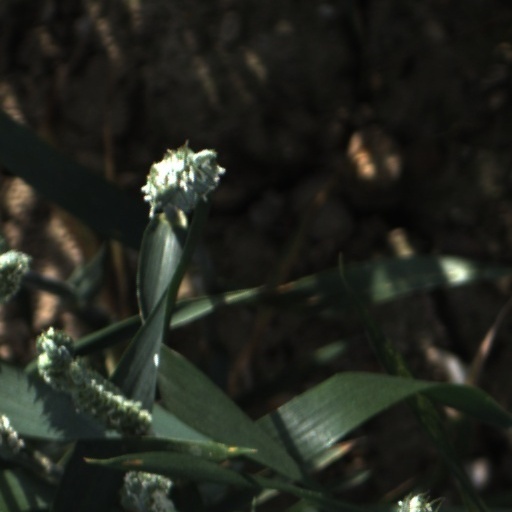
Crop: wheat